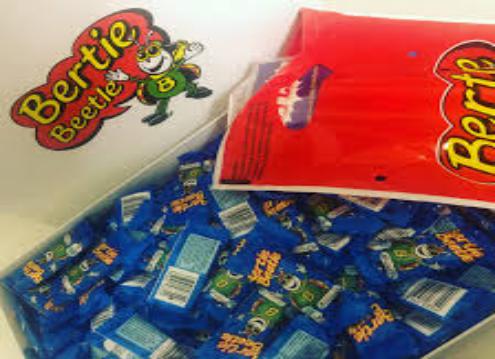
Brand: Bertie Beetle
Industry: Food